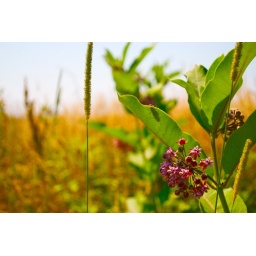
A flowering plant near Coast Guard Beach in Cape Cod. Notice the little red bug crawling up the leaf.